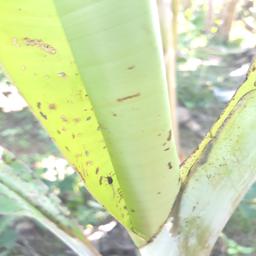
Label: BANANA APHIDS